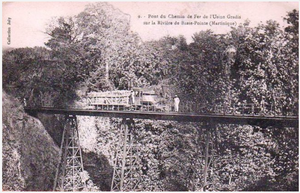
Pont du Chemin de Fer de l'Usine Gradis sur la Riviere de Basse-Pointe (Martinique)
L'habitation Gradis, ou habitation Prunes, est une ancienne habitation sucrière située sur la commune de Basse-Pointe en Martinique. Jusqu'à l'abolition définitive de l'esclavage en 1848, la production était principalement assurée par des esclaves.